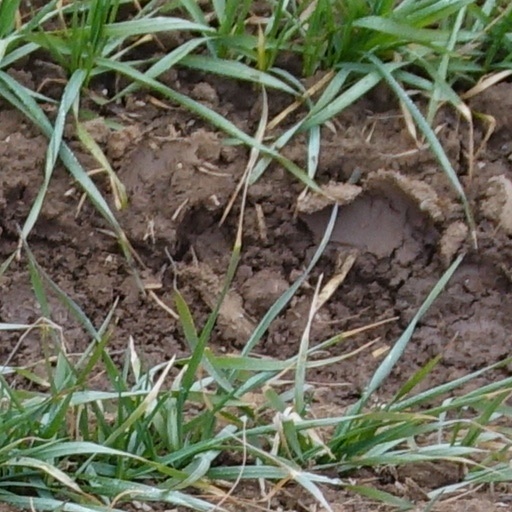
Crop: wheat